2006–07 New York Rangers season

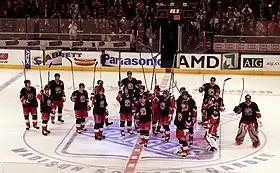
The Rangers salute their fans after a victory during the season.

On October 5, 2006, before the Rangers opened regular season play at Madison Square Garden against the Washington Capitals, Jágr was named as the 24th captain in Rangers history. In the 5–2 victory, Jaromir Jagr scored on the season's first shot and Brendan Shanahan scored twice to tally his 600th career NHL goal. Despite a 2–0 start, the Rangers struggled through the month of October and finished the calendar month in the midst of their west coast swing with a 5–6 record.